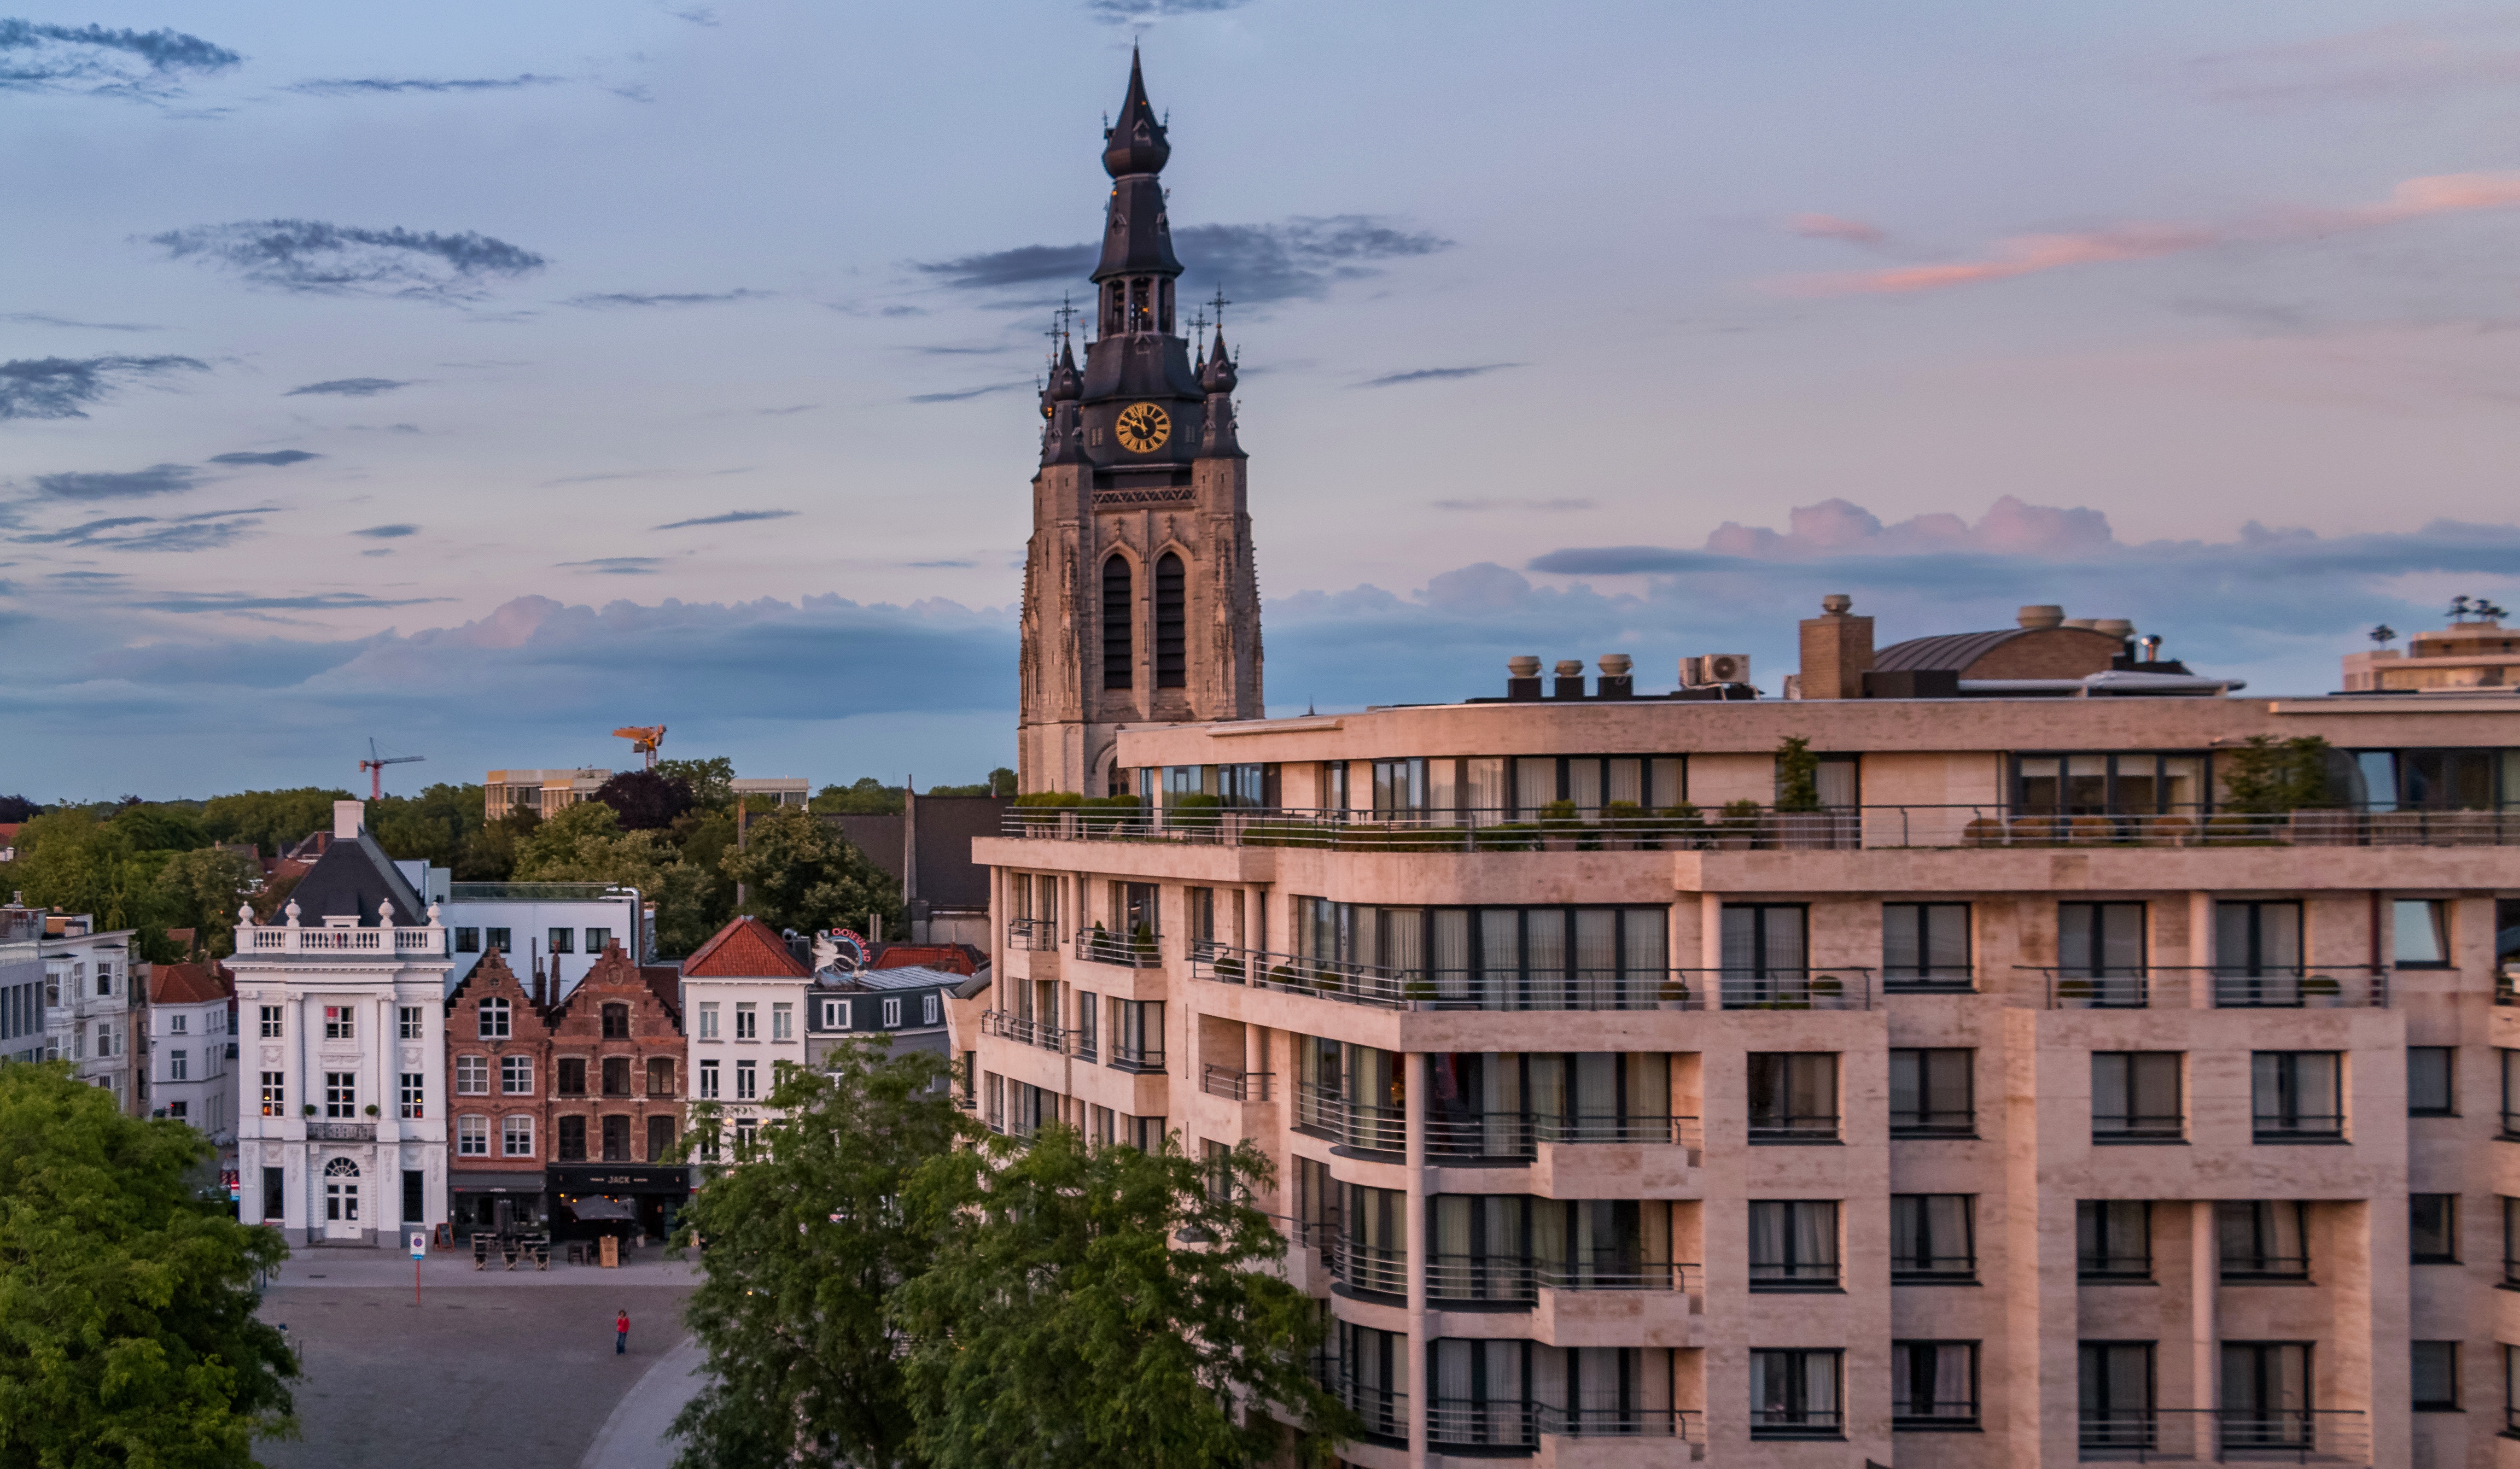
skyline, town, city, cityscape, downtown, tower, plaza, landmark, church, waterway, tower block, belgium, temple, centre, neighbourhood, kondrijk, kondrijk belgium, human settlement